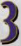
Number: 3